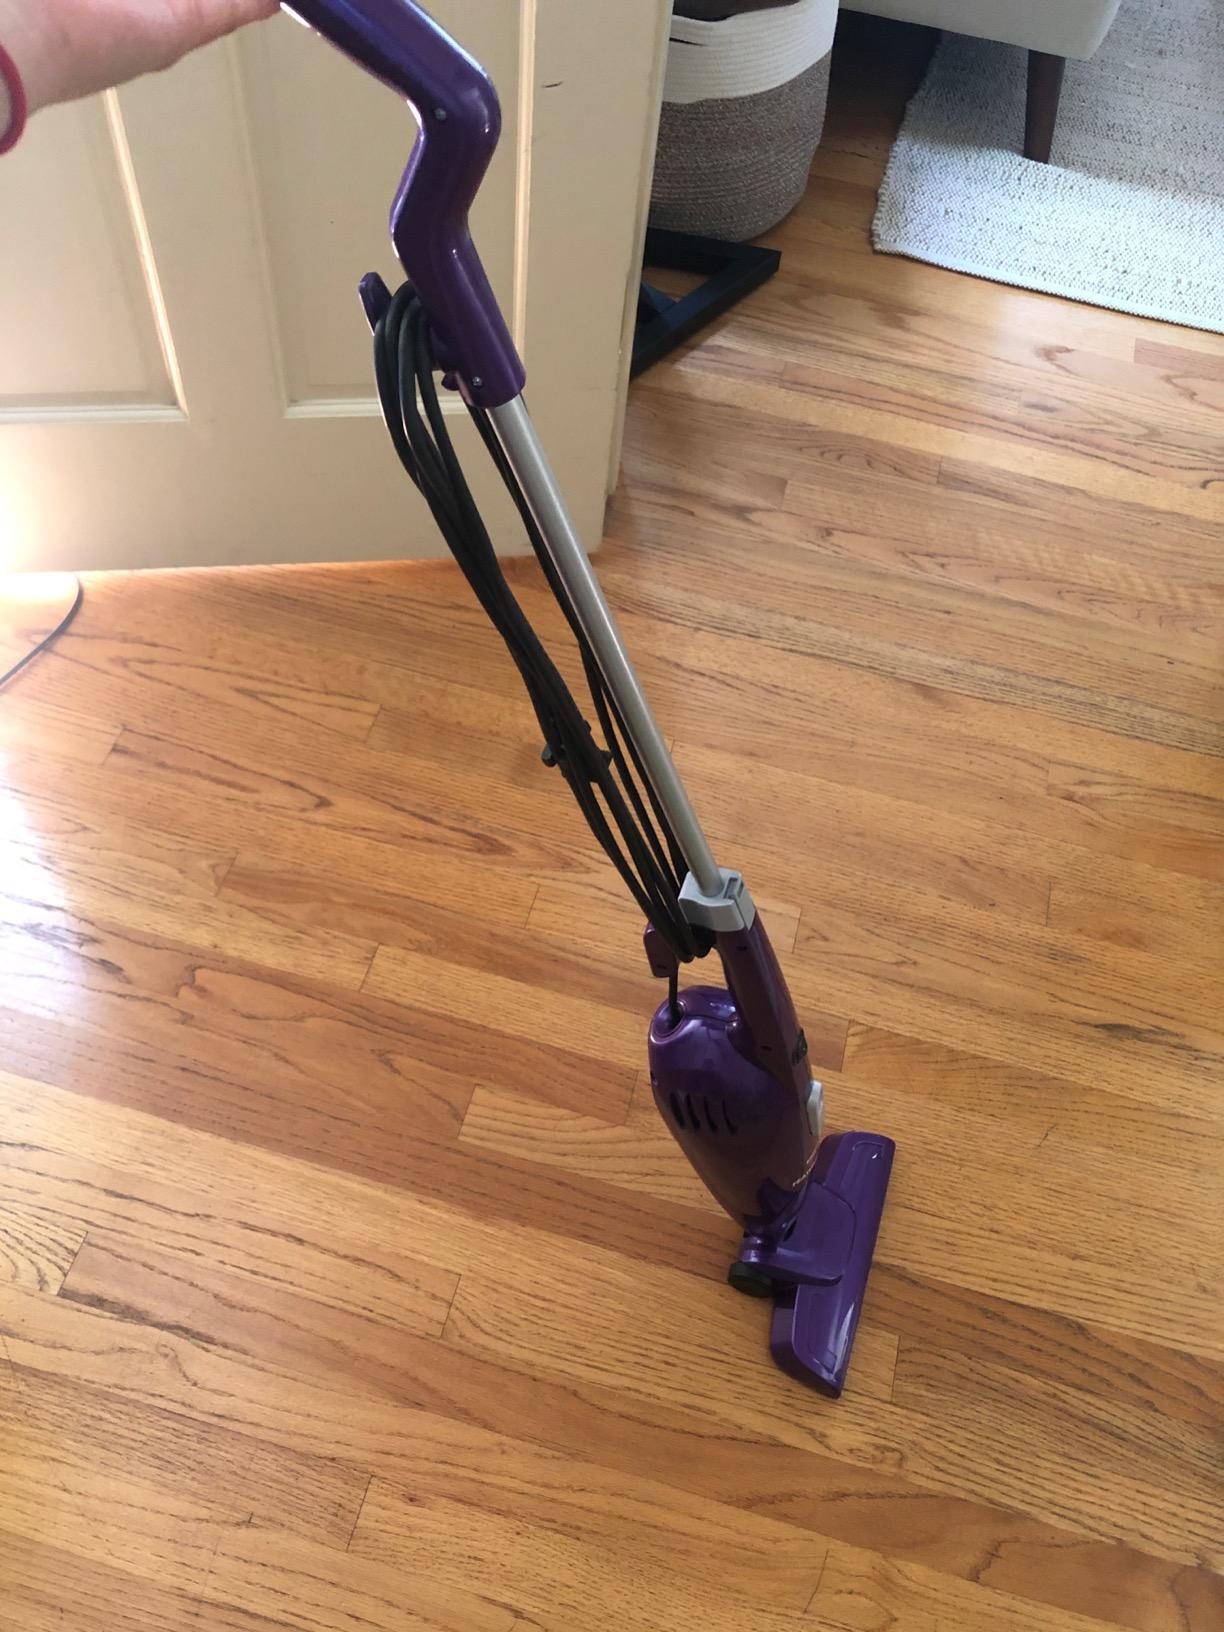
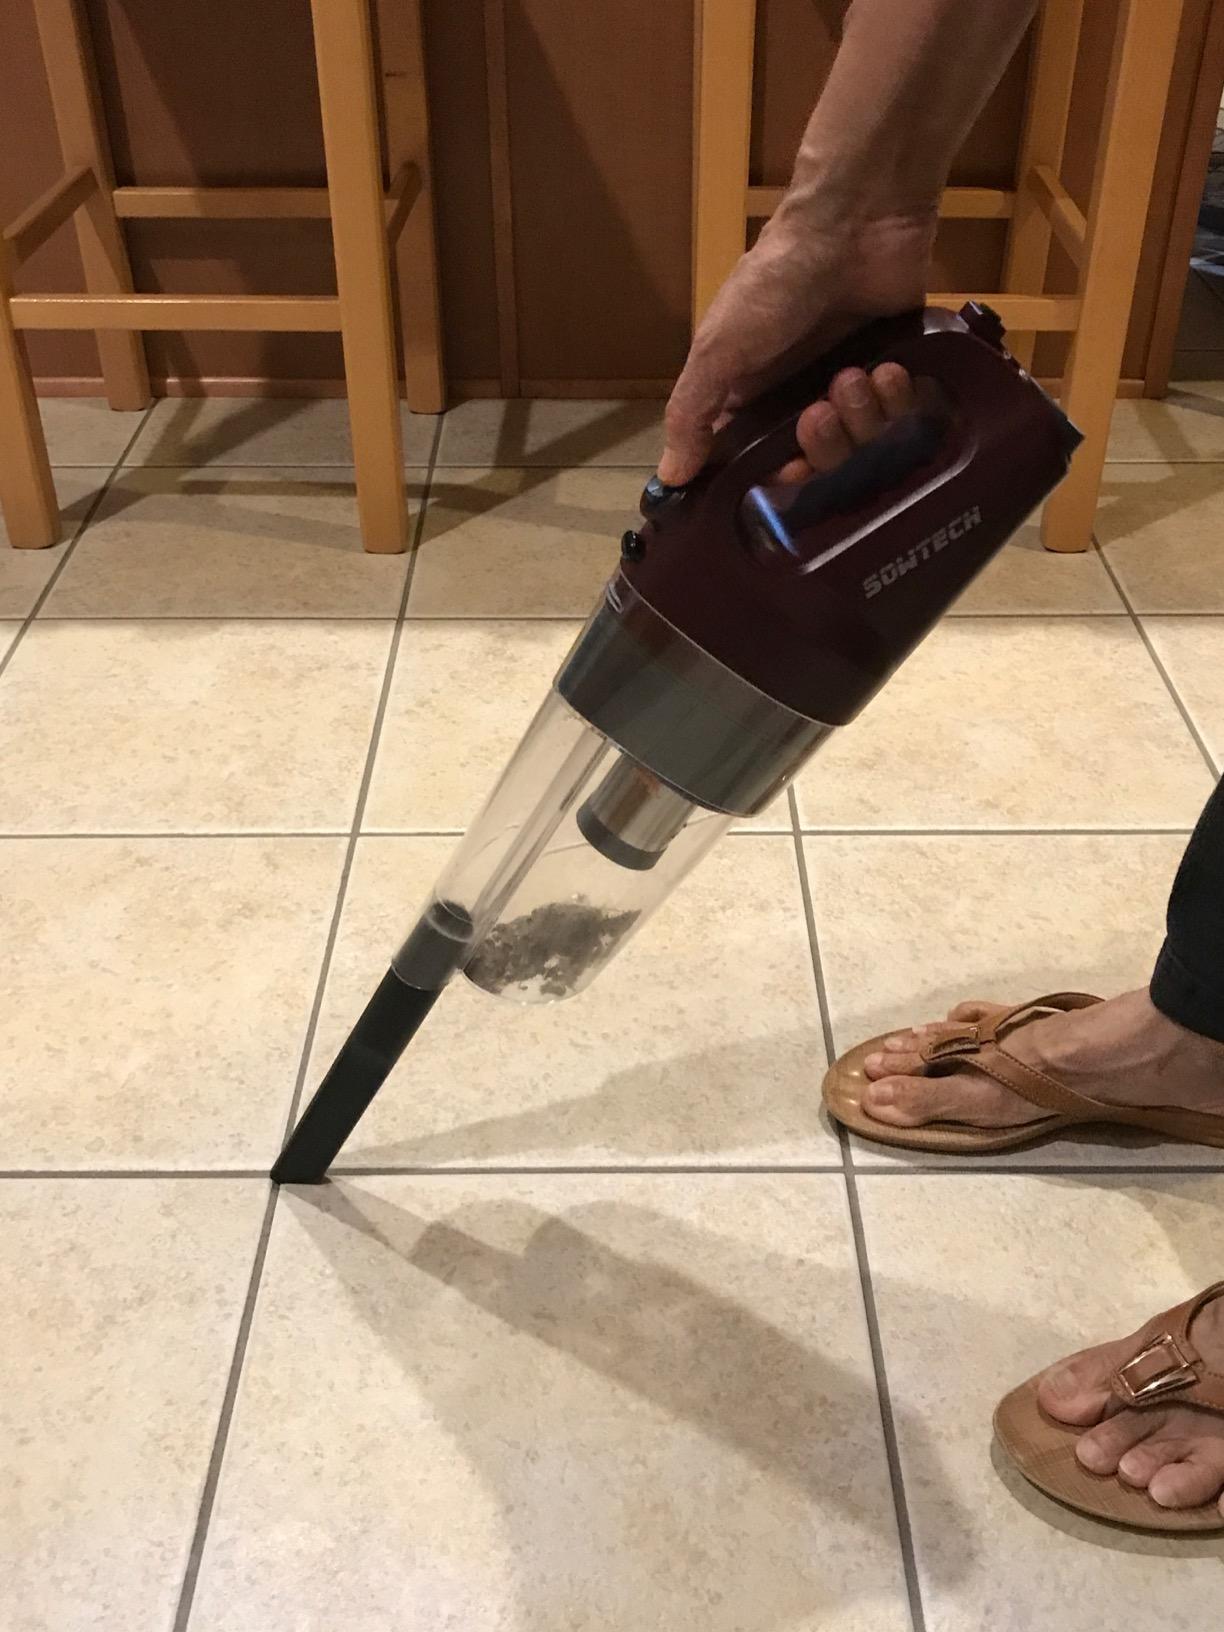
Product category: items_vacuum
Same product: no